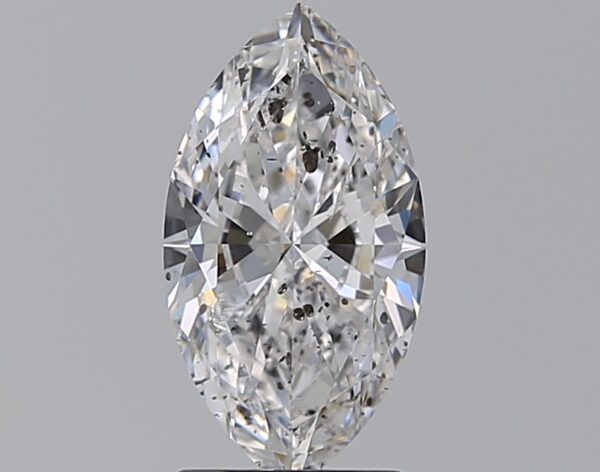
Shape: marquise
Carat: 1.5
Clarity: SI2
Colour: D
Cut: EX
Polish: EX
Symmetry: VG
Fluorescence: N
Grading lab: HRD
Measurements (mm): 11.57 x 6.2 x 3.5